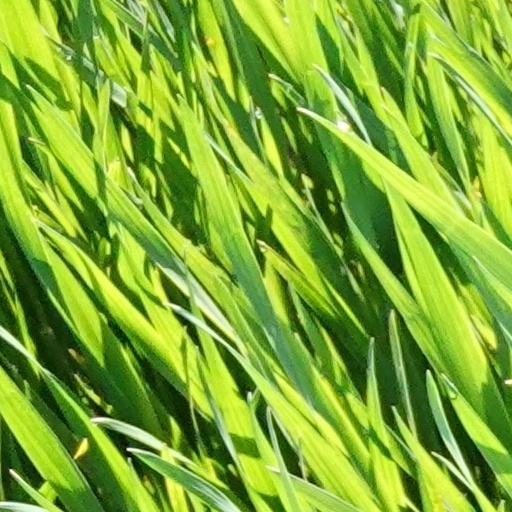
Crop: wheat